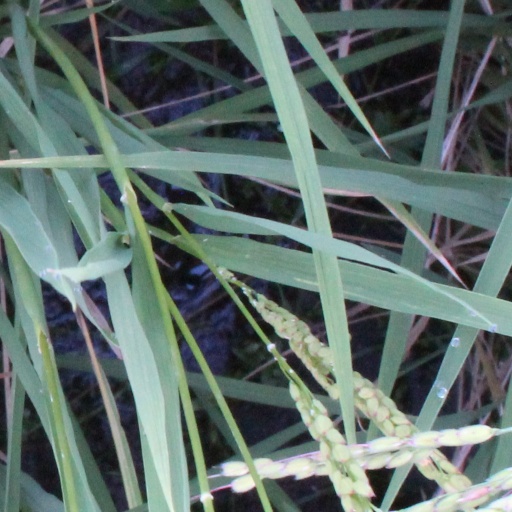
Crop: rice